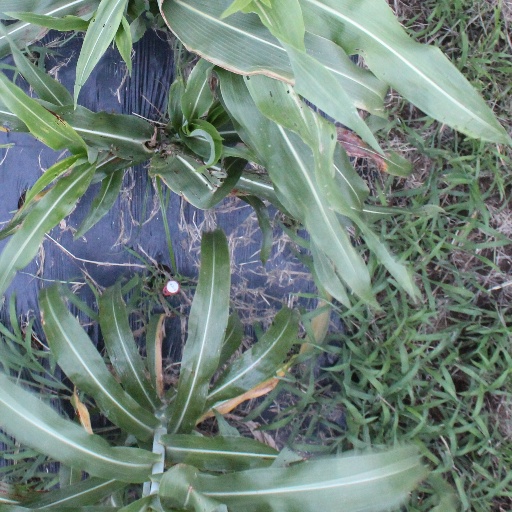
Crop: sorghum